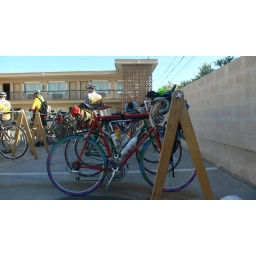
Riders bring out thier bicycles in the morning after breakfast, pump up thier tires, fill up water bottles for the day's journey.